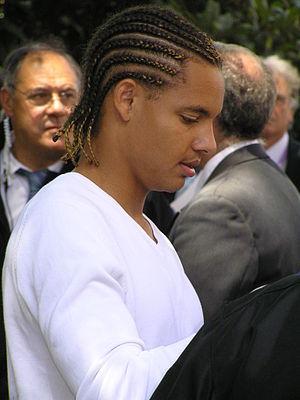
Daniel Congré est un footballeur français né le 5 avril 1985 à Toulouse.